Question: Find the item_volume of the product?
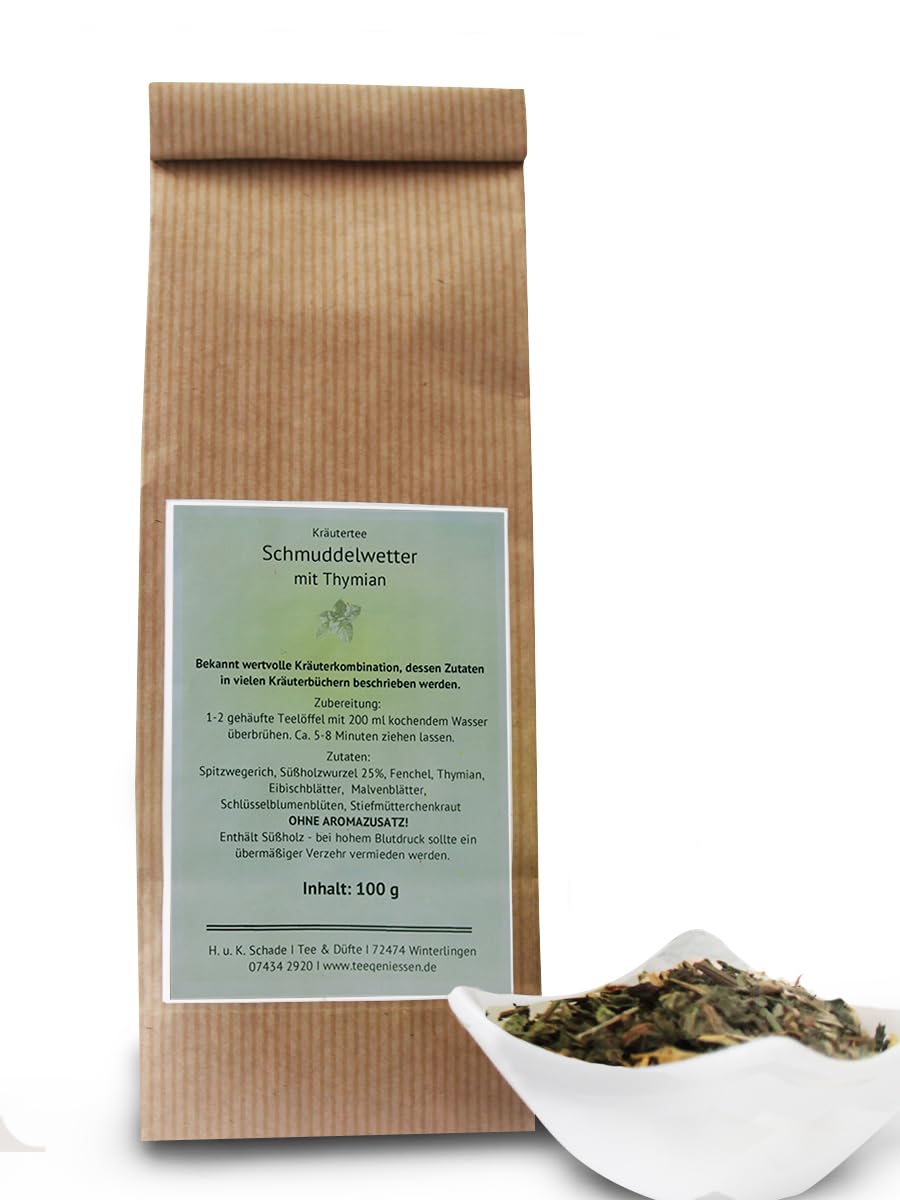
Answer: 200.0 millilitre